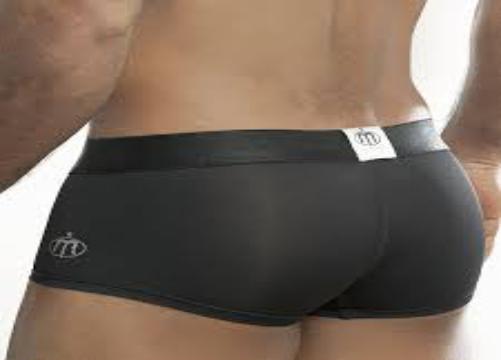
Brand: Intymen
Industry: Clothes